Trolleybuses in Greater Boston

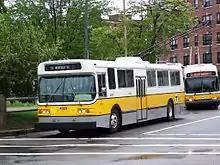
1976 Flyer E800 trolleybus at Cambridge Common, followed by the newer Neoplan AN-440LF trolleybus

In the lower/westbound tunnel, the loading platforms are located on the left side of the roadway, and for this reason the trolleybuses serving this station were equipped with left-side doors, in addition to the normal righthand doors, to avoid the need to board passengers from doors facing the wall rather than the platform. Diesel buses serving the tunnel are not equipped with left-side doors, and passengers boarding or deboarding at the westbound stop must cross the roadway to reach the buses' doors. In 2004, the MBTA began receiving a fleet of new trolleybuses from Neoplan USA, to replace Flyer E800 trolleybuses dating from 1976. The newer vehicles were low-floor vehicles and met Americans with Disabilities Act standards (see MBTA accessibility).